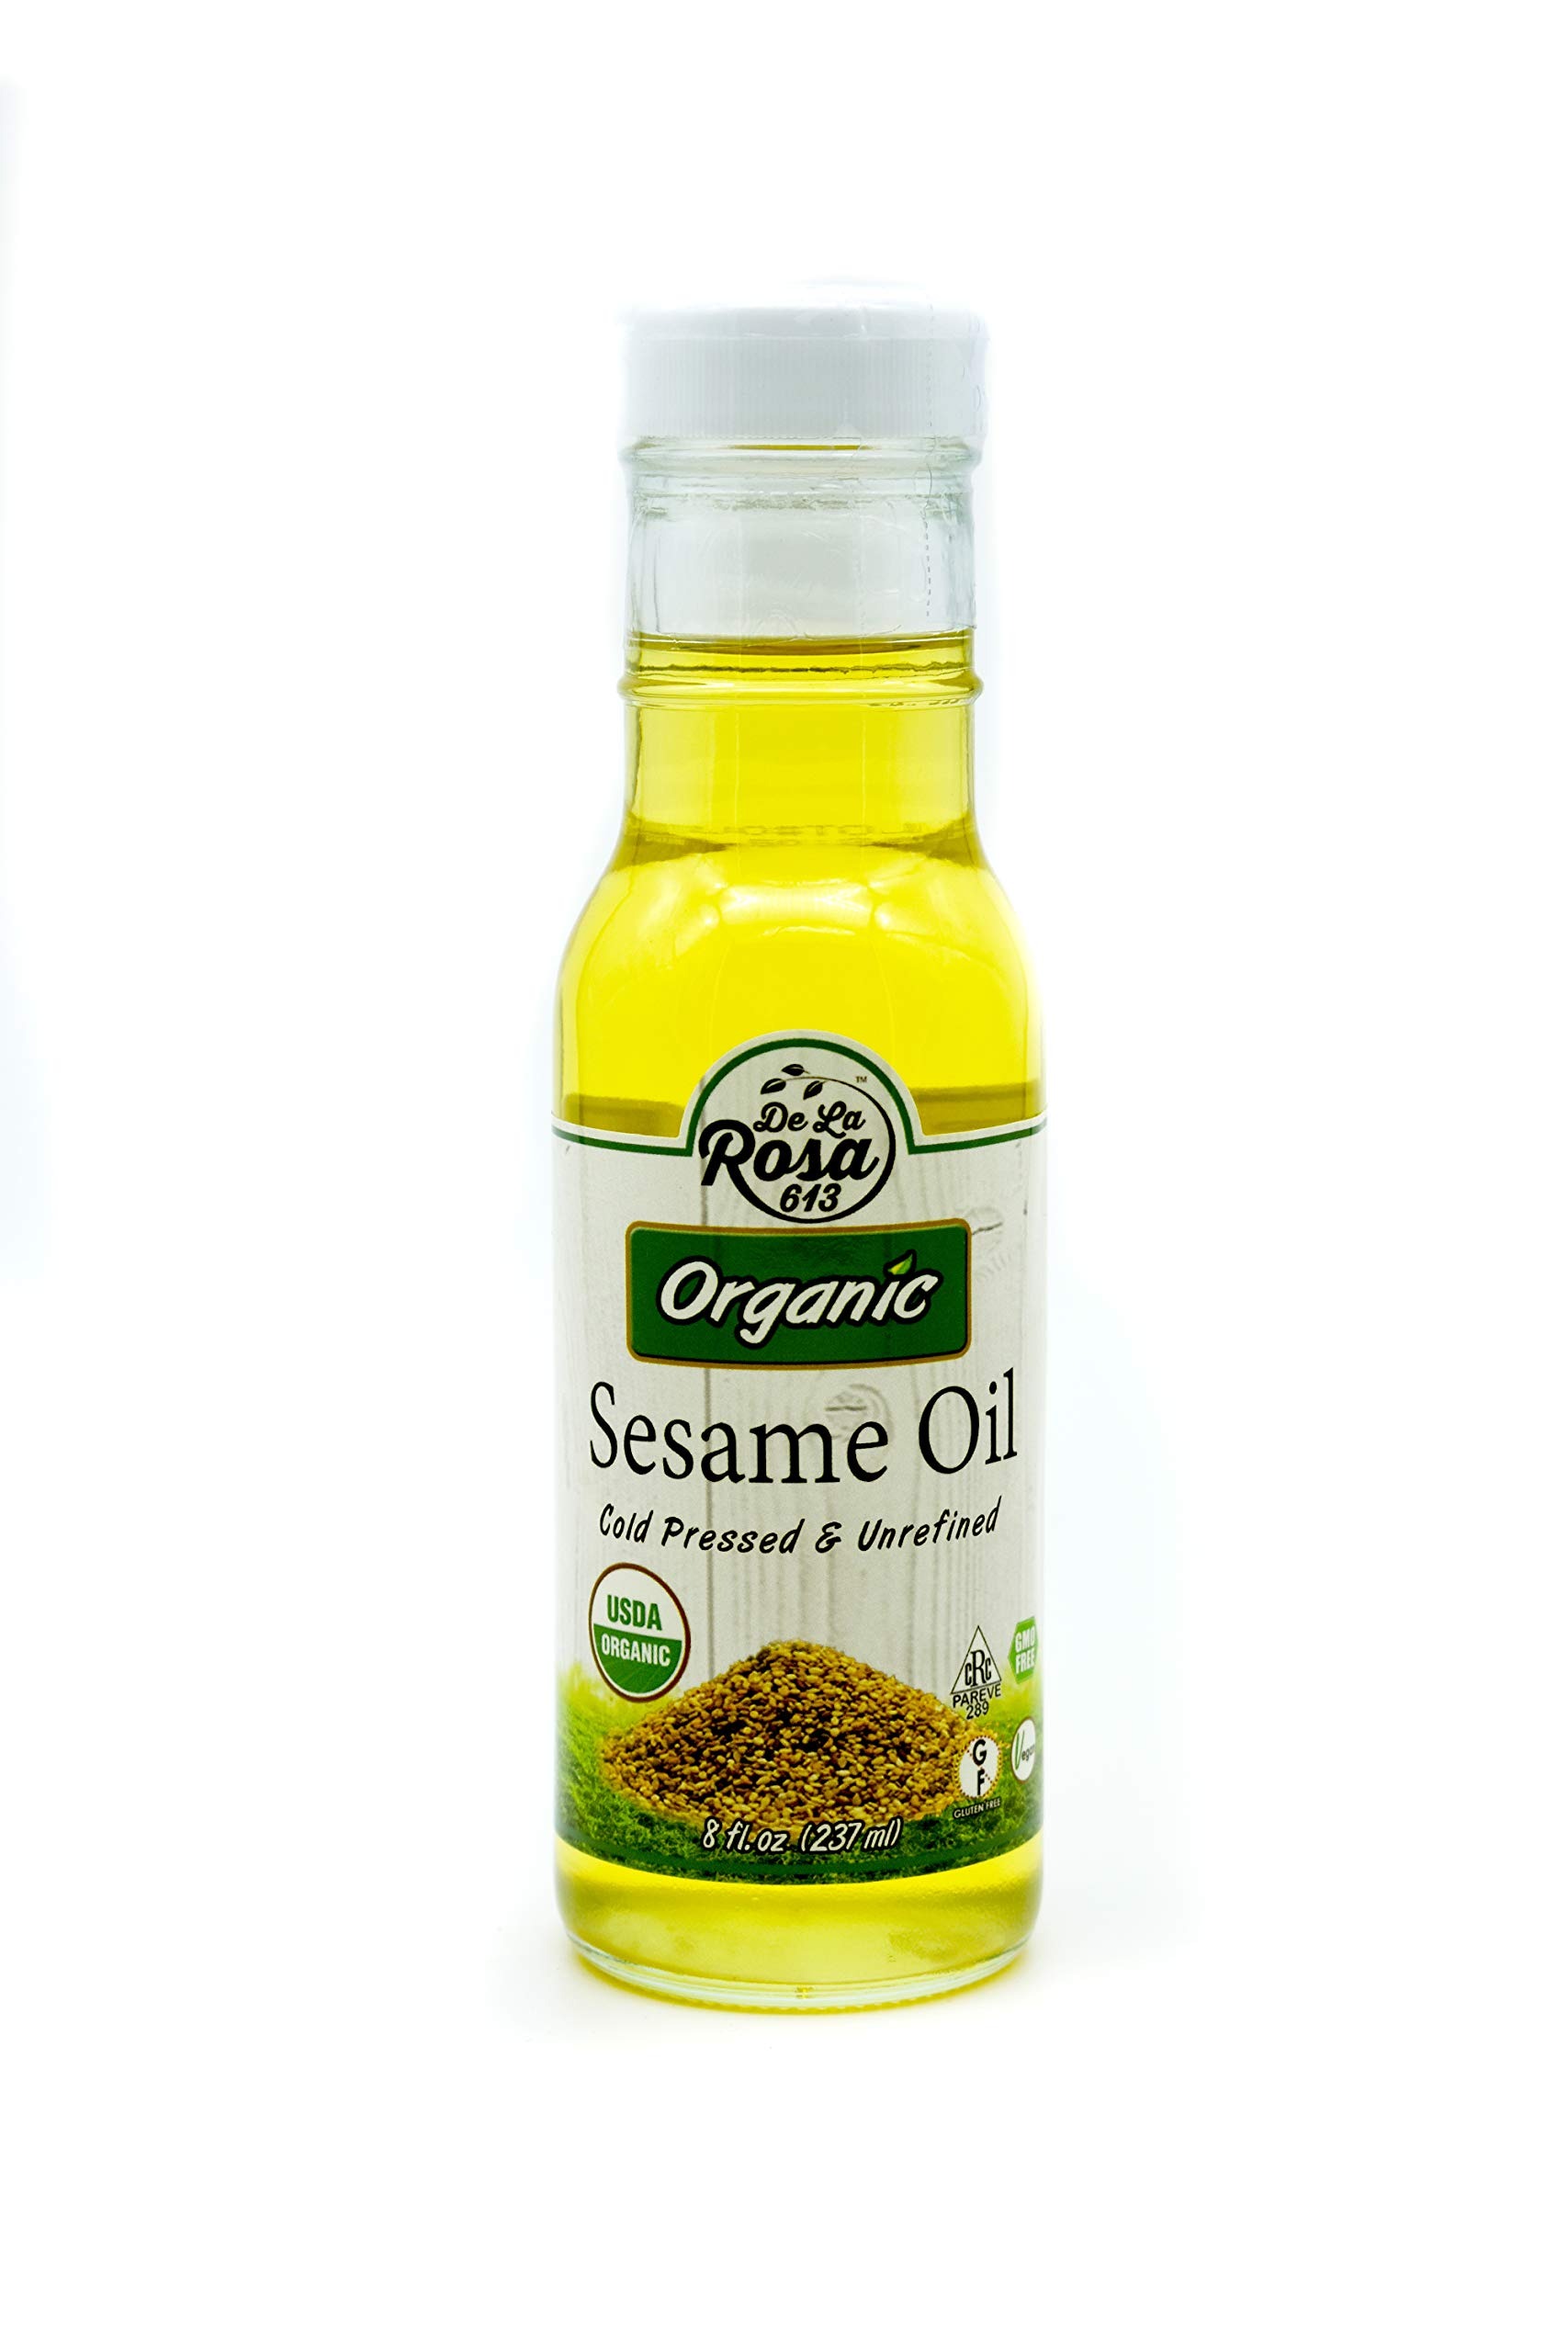
Item Name: De La Rosa Organic Sesame Oil, Cold Pressed & Unrefined, Vegan, Kosher, Non-GMO & Gluten-Free, Great for Salad Dressing, Marinades & More | 8 Oz (Pack of 1)
Bullet Point 1: Experience The Bold And Unique Flavor: Unleash the savory flavor of sesame oil with De La Rosa Real Foods Organic Sesame Oil. Our oil is cold-pressed and unrefined, capturing the natural essence of sun-ripened sesame seeds. Infuse your dishes with an authentic, bold flavor that will tantalize your taste buds. Impress your guests with the unique flavor profile that only our sesame oil can bring to your cooking.
Bullet Point 2: Enhance Your Meals With A High Smoke Point Oil: Elevate your culinary game with De La Rosa Real Foods Organic Sesame Oil! Infuse your meals with the irresistible nutty flavor of this versatile oil. Perfect for stir-fries, noodles, marinades, salad dressing, and more! With a high smoke point of 350 degrees Fahrenheit, you can sear and fry your dishes without worrying about ruining the taste. Taste the difference and experience our organic sesame oil's bold, authentic flavor.
Bullet Point 3: Boost Your Health with Vitamin and Mineral-Rich Sesame Oil: De La Rosa Real Foods toasted sesame cooking oil is packed with enriching benefits for your body. This nutritious oil contains a unique combination of Omega-6 fatty acids, Iron, Fiber, and Magnesium, making it a valuable addition to your diet. Plus, its low saturated fat content makes it the perfect choice for health-conscious individuals looking for delicious and nutritious cooking oil.
Bullet Point 4: All Natural And Organic Formula: Get ready to taste pure, unadulterated flavor with De La Rosa Real Foods ORGANIC Sesame Oil Cooking! Our oil is not only USDA certified, but it's also non-GMO, vegan, and gluten-free, with no preservatives or additives. So you can cook up a storm with complete confidence, knowing you're using only the highest quality ingredients. Experience the essence of sesame oil in its purest form and savor every delicious moment worry-free!
Bullet Point 5: Kosher Certified Addition To Your Daily Dishes: Take your meals to the next level with De La Rosa Real Foods Organic Sesame Oil. Our sesame oil is not only organic, but it's also Kosher-certified, strictly adhering to all guidelines. So you can indulge in your favorite dishes without sacrificing your dietary requirements. Elevate your cooking game and savor the delicious taste of Kosher-certified perfection!
Product Description: Elevate your culinary game and infuse your dishes with a bold, unique flavor using De La Rosa Real Foods Sesame Oil Organic! Our unrefined, cold-pressed sesame oil captures the natural essence of sun-ripened sesame seeds, delivering a savory taste that will make your taste buds dance with delight. Impress your guests with the distinctive flavor profile that only our sesame oil can bring to your cooking. 350 Degrees Farenheit Smoke Point De La Rosa Real Foods Organic Sesame Oil for cooking is the perfect way to add a touch of sophistication to your cuisine while enhancing your health and sticking to your dietary needs. With its high smoke point of 350 degrees fahrenheit, you can sear and fry your dishes without worrying about ruining the taste. Enriched With Nutrition Infuse your meals with the irresistible nutty flavor of our versatile unrefined sesame oil, perfect for stir-fries, noodles, marinades, salad dressings, and more! Not only does our organic sesame oil for cooking enhance the taste of your meals, but it also packs a nutritious punch! With a blend of Omega-6 fatty acids, Iron, Fiber, and Magnesium, our pure sesame oil organic is a valuable addition to your diet. And with its low saturated fat content, it's the perfect choice for health-conscious individuals looking for delicious and nutritious cooking oil. Elevate Your Health: Our Kosher sesame oil is also all-natural and free from preservatives or additives. It's USDA-certified, non-GMO, vegan, and gluten-free, ensuring that you're using only the highest quality ingredients in your cooking. De La Rosa Real Foods Sesame Oil is also Organic Kosher-certified, strictly adhering to all guidelines. So you can indulge in your favorite dishes without sacrificing your dietary requirements.
Value: 1.0
Unit: Count

Price: 19.59